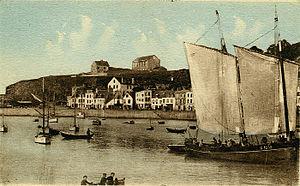
Granville est une commune française du département de la Manche en Normandie. Bureau centralisateur du canton et siège de la communauté de communes de Granville, terre et mer, c'est une station balnéaire et climatique de la baie du mont Saint-Michel à l’extrémité de la Côte des Havres, un ancien port morutier et le premier port coquillier de France. Elle est parfois surnommée la « Monaco du Nord » de par sa situation sur un promontoire rocheux, la présence d'un casino et de plusieurs grands hôtels de luxe.
Jules Amédée Barbey d'Aurevilly, dit Jules Barbey d'Aurevilly, est un écrivain français, né le 2 novembre 1808 à Saint-Sauveur-le-Vicomte et mort le 23 avril 1889 à Paris des suites d'une hémorragie. Surnommé le « Connétable des lettres » par Léon Bloy, il a contribué à animer la vie littéraire française de la seconde moitié du XIXᵉ siècle. Il a été à la fois romancier, nouvelliste, essayiste, poète, critique littéraire, journaliste, dandy, et polémiste.